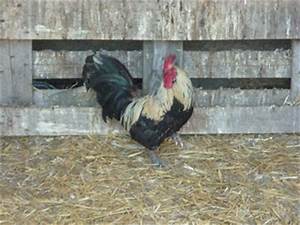
Label: chicken